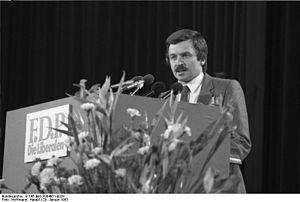
Jürgen Wilhelm Möllemann, né le 15 juillet 1945 à Augsbourg et mort le 5 juin 2003 à Marl, était un homme politique allemand membre du Parti libéral-démocrate.